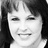
Emotion: happy